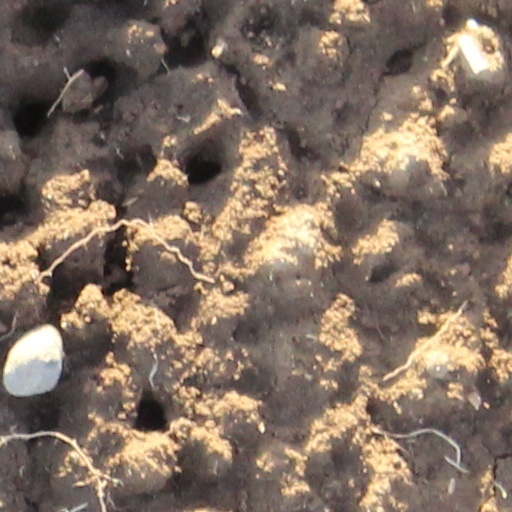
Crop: wheat